Tuxtla Gutiérrez

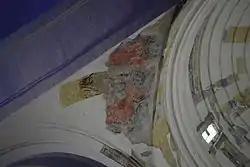
Remnants of frescos at the Saint Mark's Cathedral

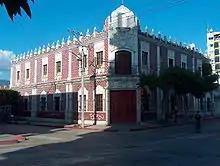
Old City Hall, currently the City Museum

The Zoques made the first pre-Hispanic settlement at the site. They named the valley area name "Coyatoc", which means 'land or house of rabbits'. The Aztecs intruded into the area between 1486 and 1505 and named it "Tuchtlan", which means the same thing in their language.